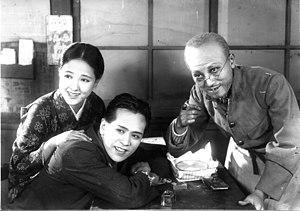
La Sueur est un film muet japonais réalisé par Tomu Uchida et sorti en 1929.
Kōji Shima, nom de scène de Takehiko Kagoshima, est un acteur, réalisateur et scénariste japonais né le 16 février 1901 et mort le 10 septembre 1986.
Hisako Takihana, née le 4 mars 1906 à Kyoto et morte le 12 février 1985, est une actrice japonaise. Son vrai nom est Tomiko Takihana, puis Tomiko Tasaka après son mariage avec le réalisateur Tomotaka Tasaka.